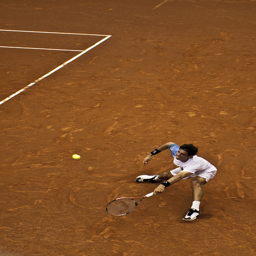
a male tennis player in a white shirt playing tennis
a man on a tennis court holding a rackett and lunging for a ball
A male professional tennis player on a clay court.
A tennis player reaches for  the ball with his racket.
Player preparing to return volley during match on red clay court.